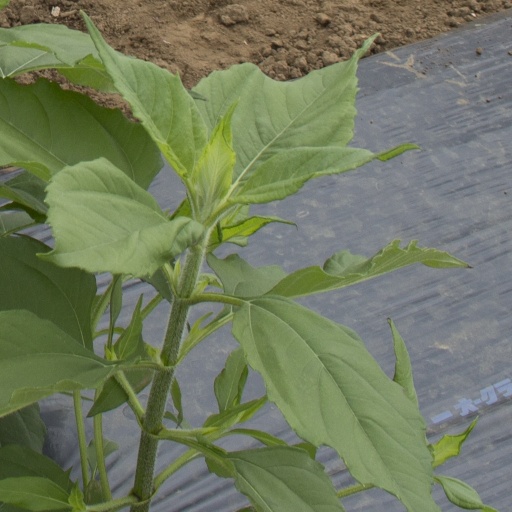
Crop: Jerusalem artichoke